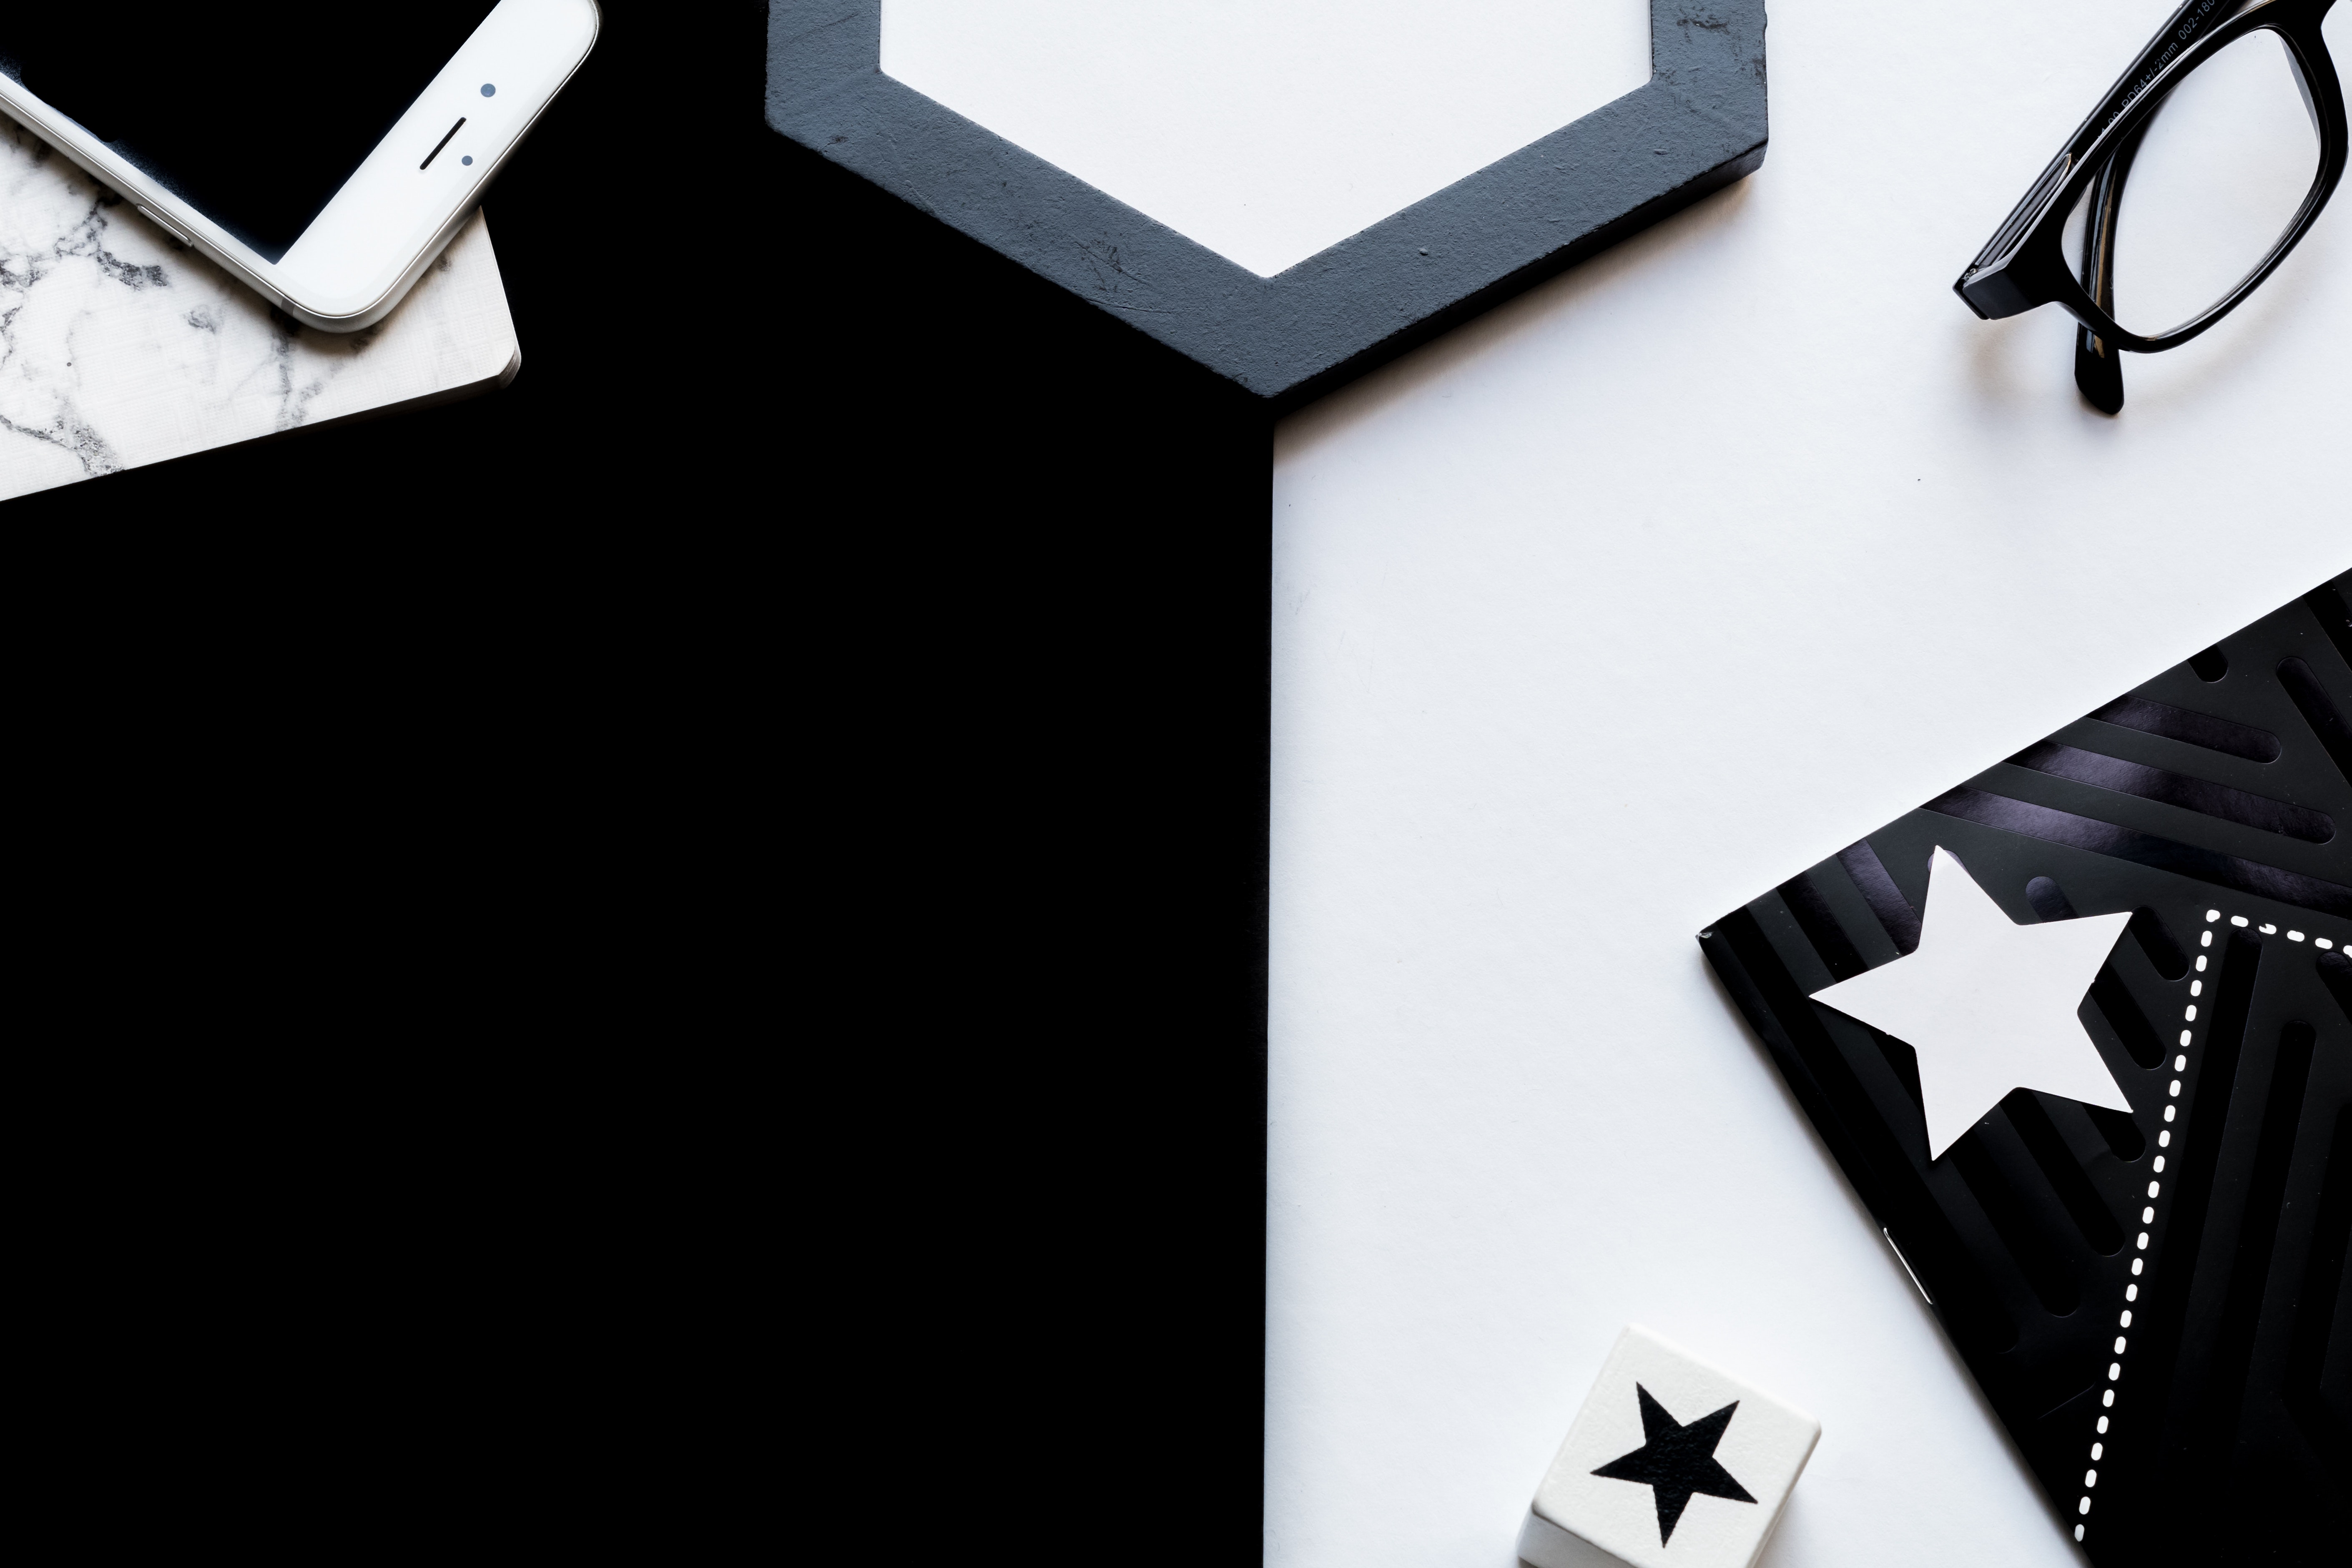
product, design, font, black and white, games, graphic design, room, logo, brand, illustration, t shirt, style